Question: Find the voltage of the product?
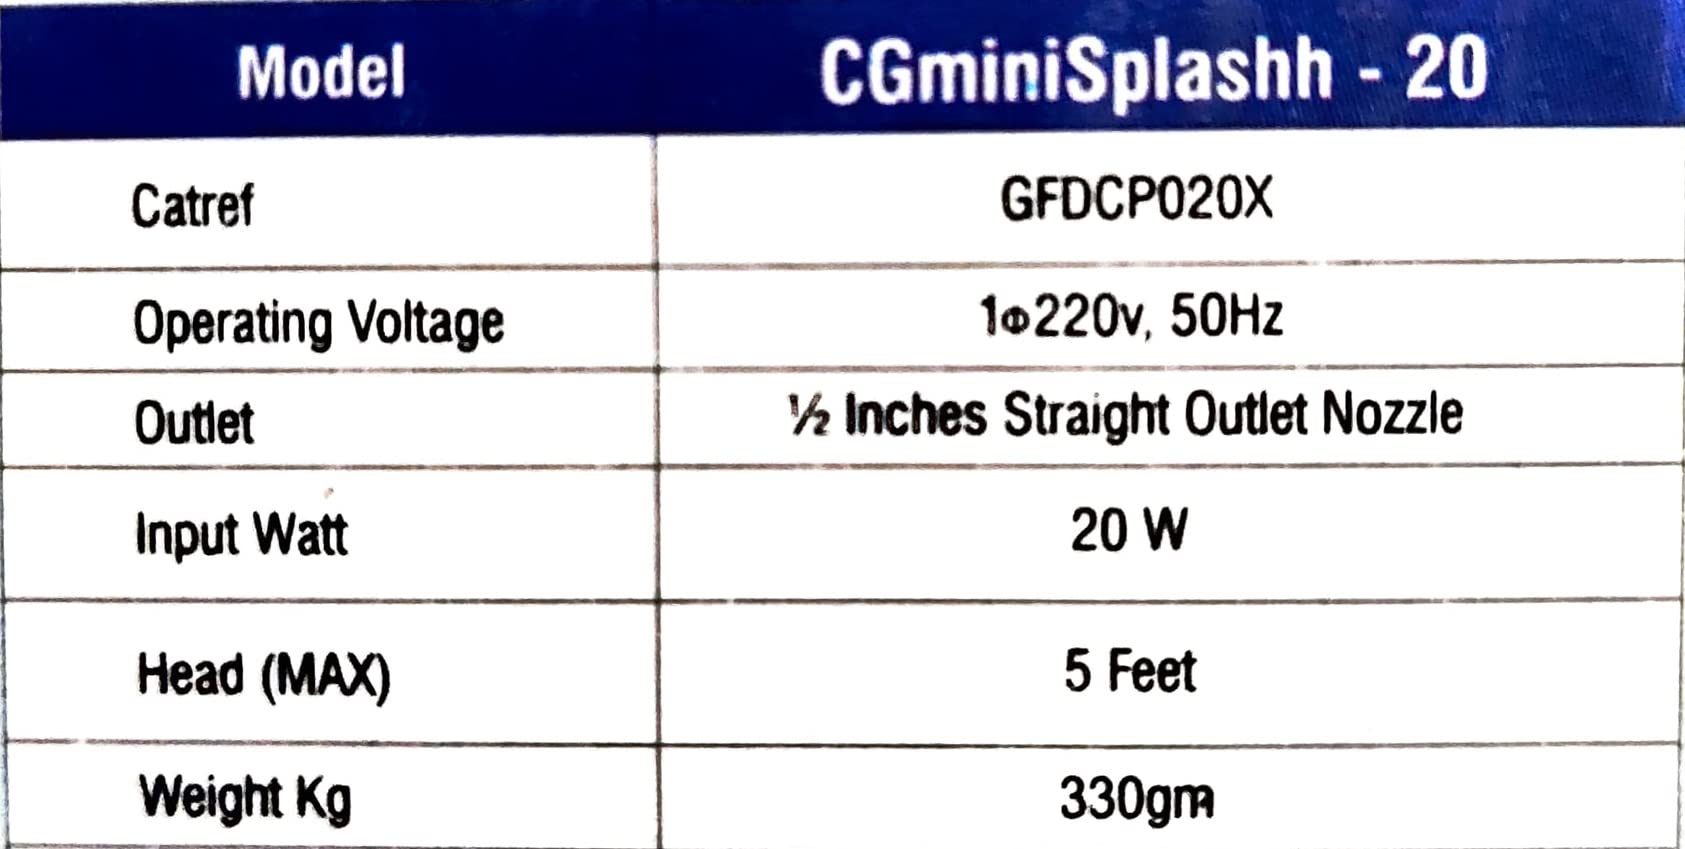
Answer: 10220.0 volt